Jay Briscoe

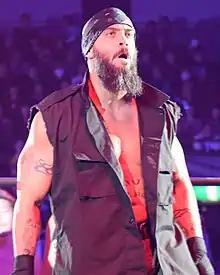
Briscoe in 2016

Jamin Dale Pugh (January 25, 1984 – January 17, 2023), known by his ring name Jay Briscoe, was an American professional wrestler. He was known for his time with his brother Mark Briscoe as the Briscoe Brothers in Ring of Honor, where he was a two-time ROH World Champion, ROH World Six-Man Tag Team Champion, and record 13-time ROH World Tag Team Champion. Other championships held by Briscoe over his career include the Impact World Tag Team Championship and IWGP Tag Team Championship. He was inducted into the ROH Hall of Fame in 2022.